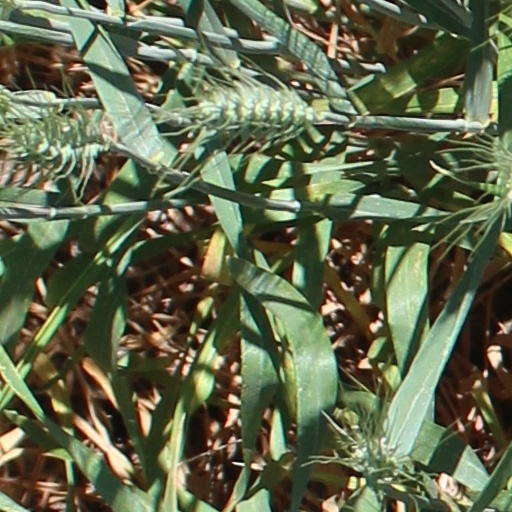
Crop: wheat